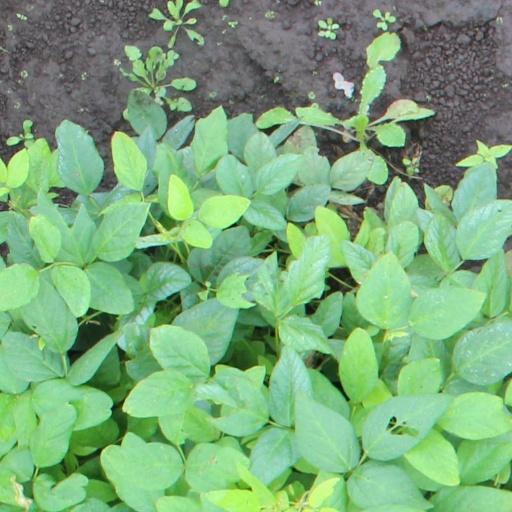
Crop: soybean